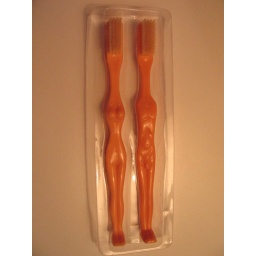
like sleeping in a twin-size molded plastic bed.